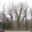
Label: willow_tree